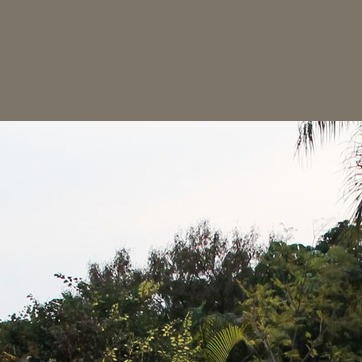
Material: sky